Atlantics

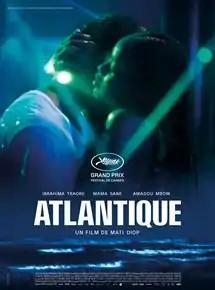
Film poster

Atlantics is a 2019 internationally co-produced supernatural romantic drama film directed by Mati Diop, in her feature directorial debut. It was selected to compete for the Palme d'Or at the 2019 Cannes Film Festival. Diop made history when the film premiered at Cannes, becoming the first Black woman to direct a film featured in competition at the festival.